The Wind Journeys

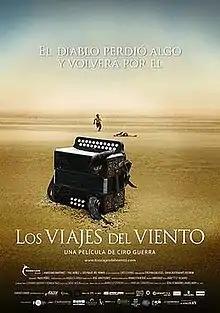
Theatrical release poster

The Wind Journeys is a 2009 Colombian-German-Argentine-Dutch drama film written and directed by Ciro Guerra. It was filmed in 80 locations in Northern Colombia and is spoken in Spanish, Palenquero, Wayuunaiki, and Ikun. It was selected as the Colombian entry for the Best Foreign Language Film at the 82nd Academy Awards, but was not nominated.